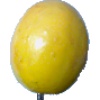
Label: Maracuja 1